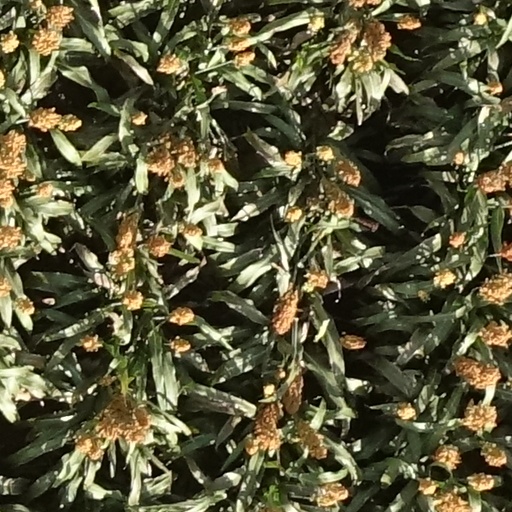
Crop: sorghum